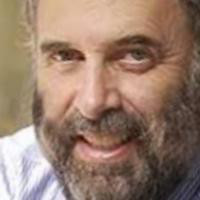
Age group: age 56-65